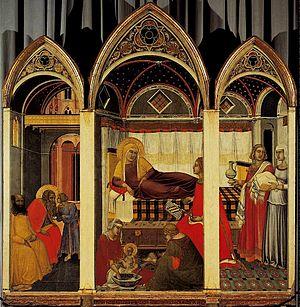
La Nativité de la Vierge est un tableau de Pietro Lorenzetti conservé au Museo dell'Opera Metropolitana del Duomo de Sienne en Toscane.
Pietro Lorenzetti ou Pietro Laurati est un peintre siennois du XIVᵉ siècle qui fut actif à partir de 1305.